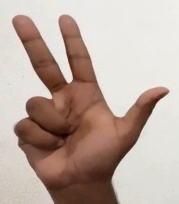
ASL sign: 3